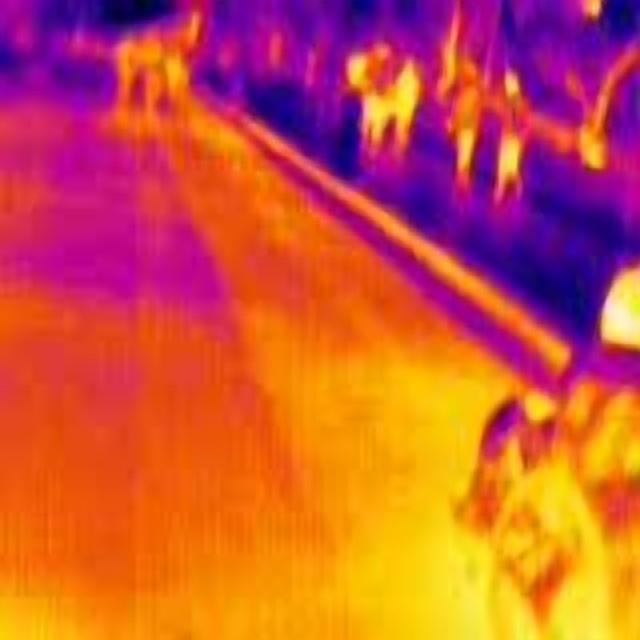
Detected objects:
label: person
label: person
label: person
label: person
label: person
label: person
label: person